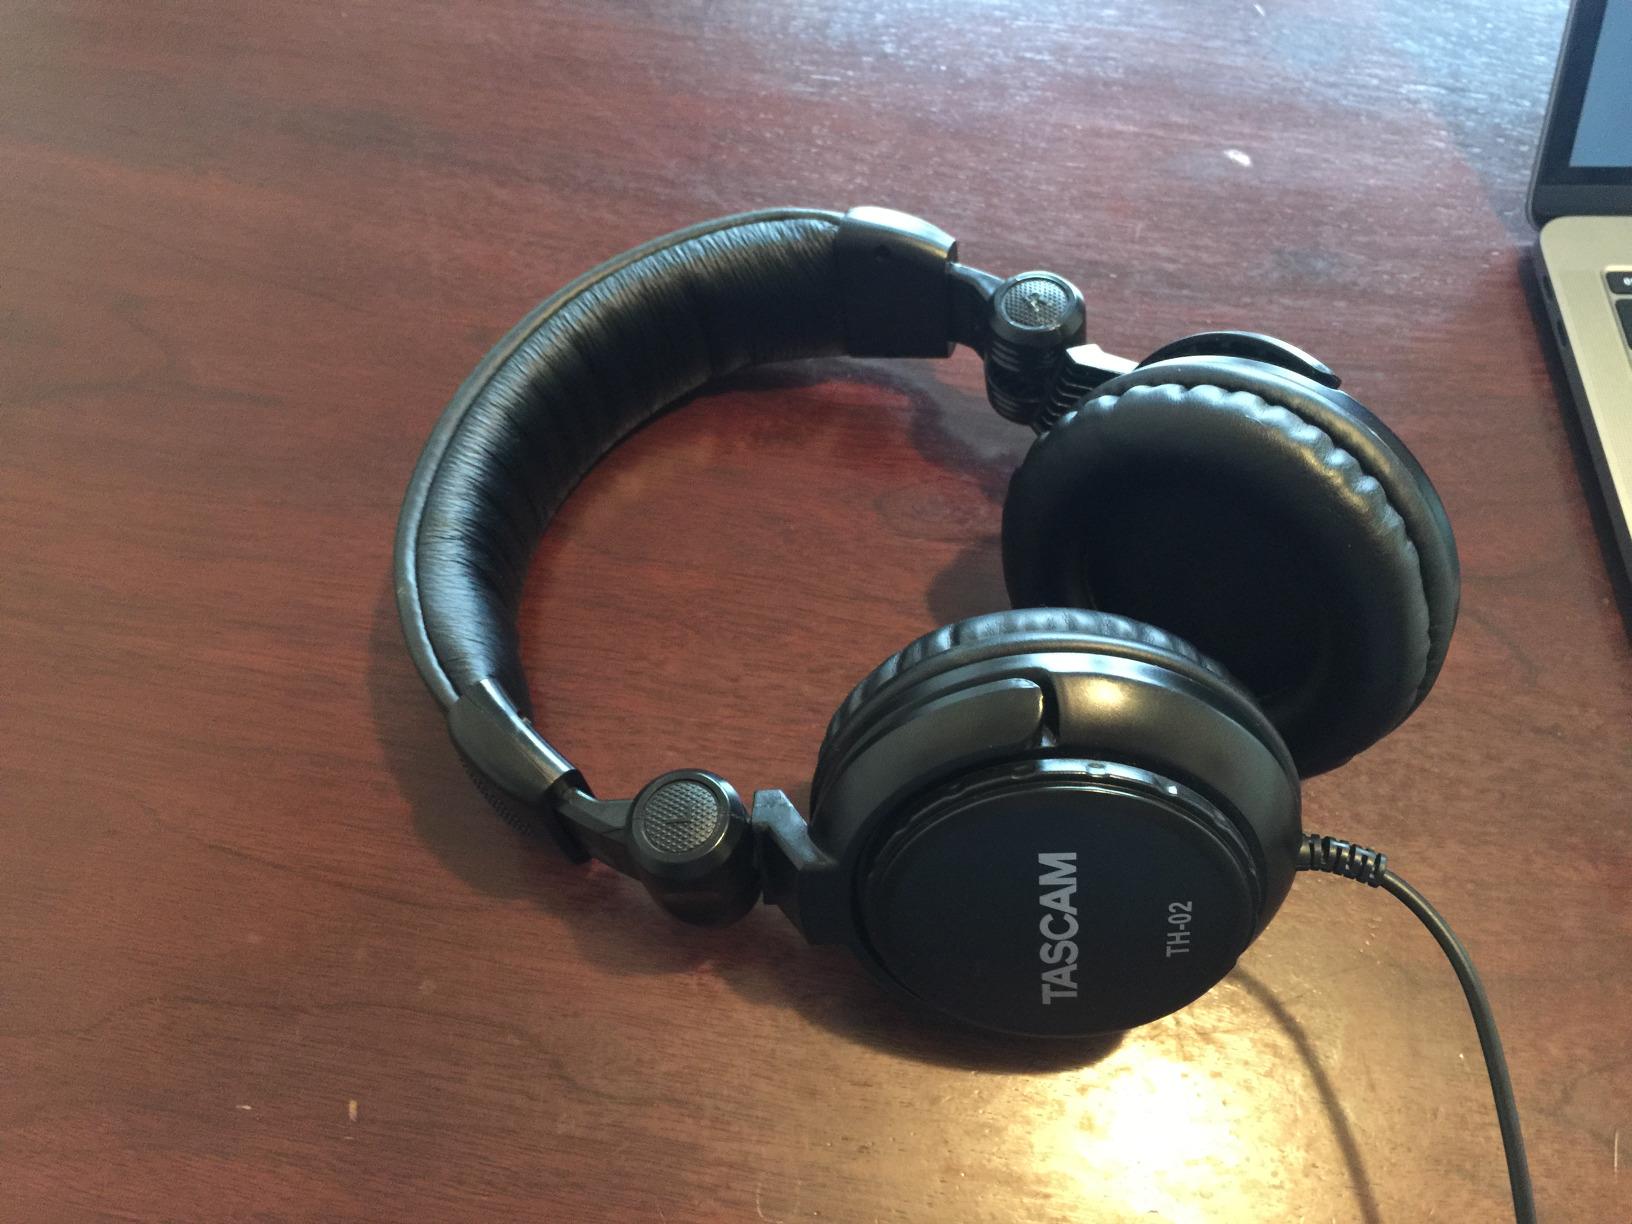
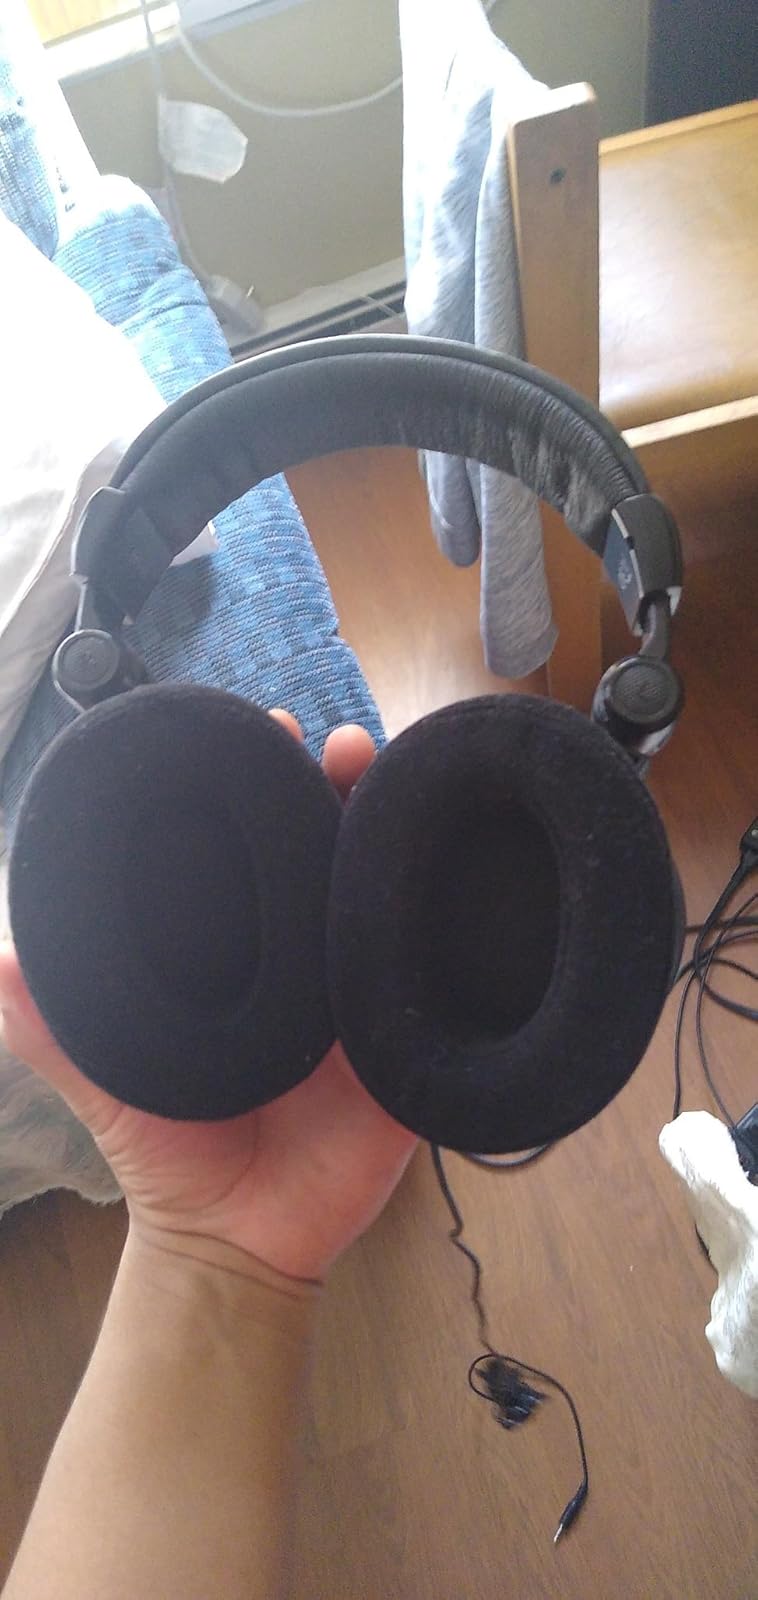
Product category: headphones
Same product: yes